Communion season

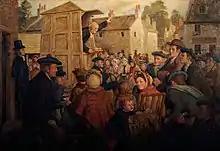
"The Holy Fair", by Robert Bryden

In Scottish presbyterianism, a communion season, sometimes called a holy fair, is an annual week-long festival culminating with the celebration of the Lord's supper (communion). It usually begins with a Thursday fast. On Friday, known as the question day, lay catechists, called "the men", would give their interpretations of Bible verses chosen by the minister. They would occasionally emerge as charismatic leaders of local revivals. A day of preparation would be held on Saturday. The climax was the Sabbath day celebration of communion, often outdoors in a natural amphitheatre. A thanksgiving service would be held on Monday.